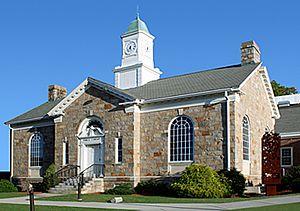
Plainville est une ville située dans le comté de Hartford, dans l'État du Connecticut, aux États-Unis. Selon le recensement de 2010, Plainville avait une population totale de 17 716 habitants.